Rominten Hunting Lodge

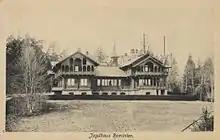
Rominten Hunting Lodge: a postcard view from about 1916

The Rominten Hunting Lodge was the residence of Kaiser Wilhelm II in the Rominter Heath in East Prussia.